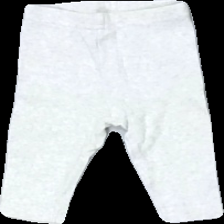
View: front
Type: Tights
Category: Children
Brand: Mywear (Ica)
Colors: Beige
Material: 100% cotton
Cut: Regular
Size: 62
Season: All
Damage location: top center
Damage 2 location: bottom center
Damage 3 location: bottom left
Price range: 50-100
Recommended usage: Reuse
Description: beige tights